Mahākāśyapa

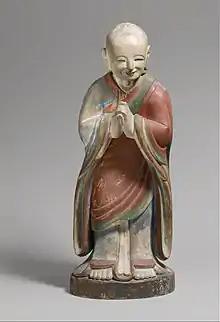
Monk in Chinese-style robes, bowing in respect with hands clasped and smiling

When the two met, (or in some versions, some time later) Mahākāśyapa exchanged his fine and expensive robe with that of the Buddha, a robe made of rags. The exchange came to be seen as a gesture of great respect the Buddha had made. It was unprecedented, and a sign that Mahākāśyapa would preside over the First Council after the Buddha's demise. Texts from different traditions suggest that only a person with the great merit as Mahākāśyapa would be able to wear the robe. The only reason the robe was highly valuable was that it had been worn by the Buddha. In itself it was not valuable, because it came from the lowest source, that is, a female slave's corpse discarded in a charnel ground. This also echoed an earlier exchange that took place after the Buddha's Great Renunciation, when he swapped his lay robes with a hunter in the forest. Finally, the fact that it was a rag-robe contributed to the ascetic identity of the figure of Mahākaśyapa.